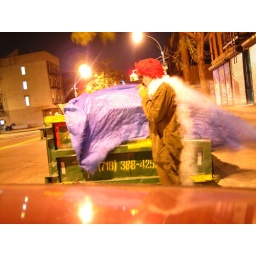
cross the street or jump in thrash. hmmm